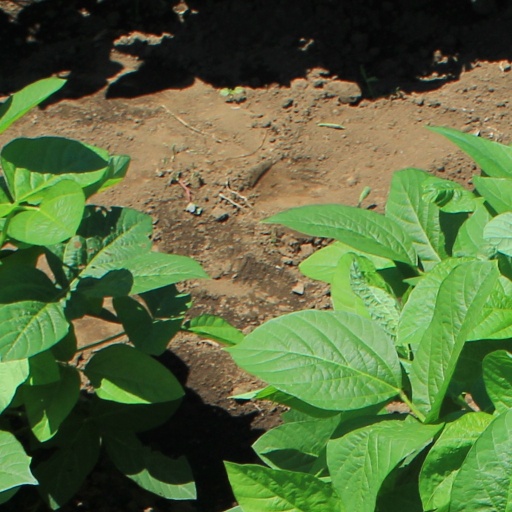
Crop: soybean